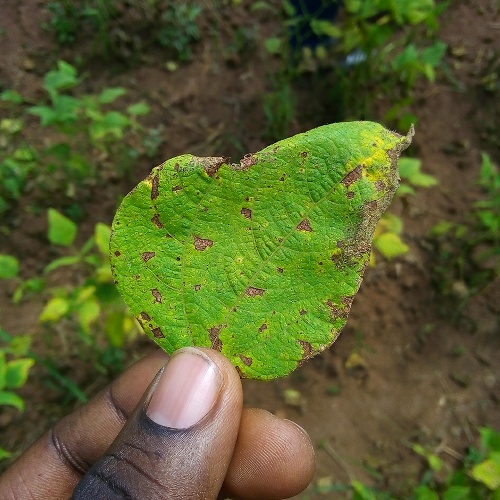
Leaf condition: angular_leaf_spot